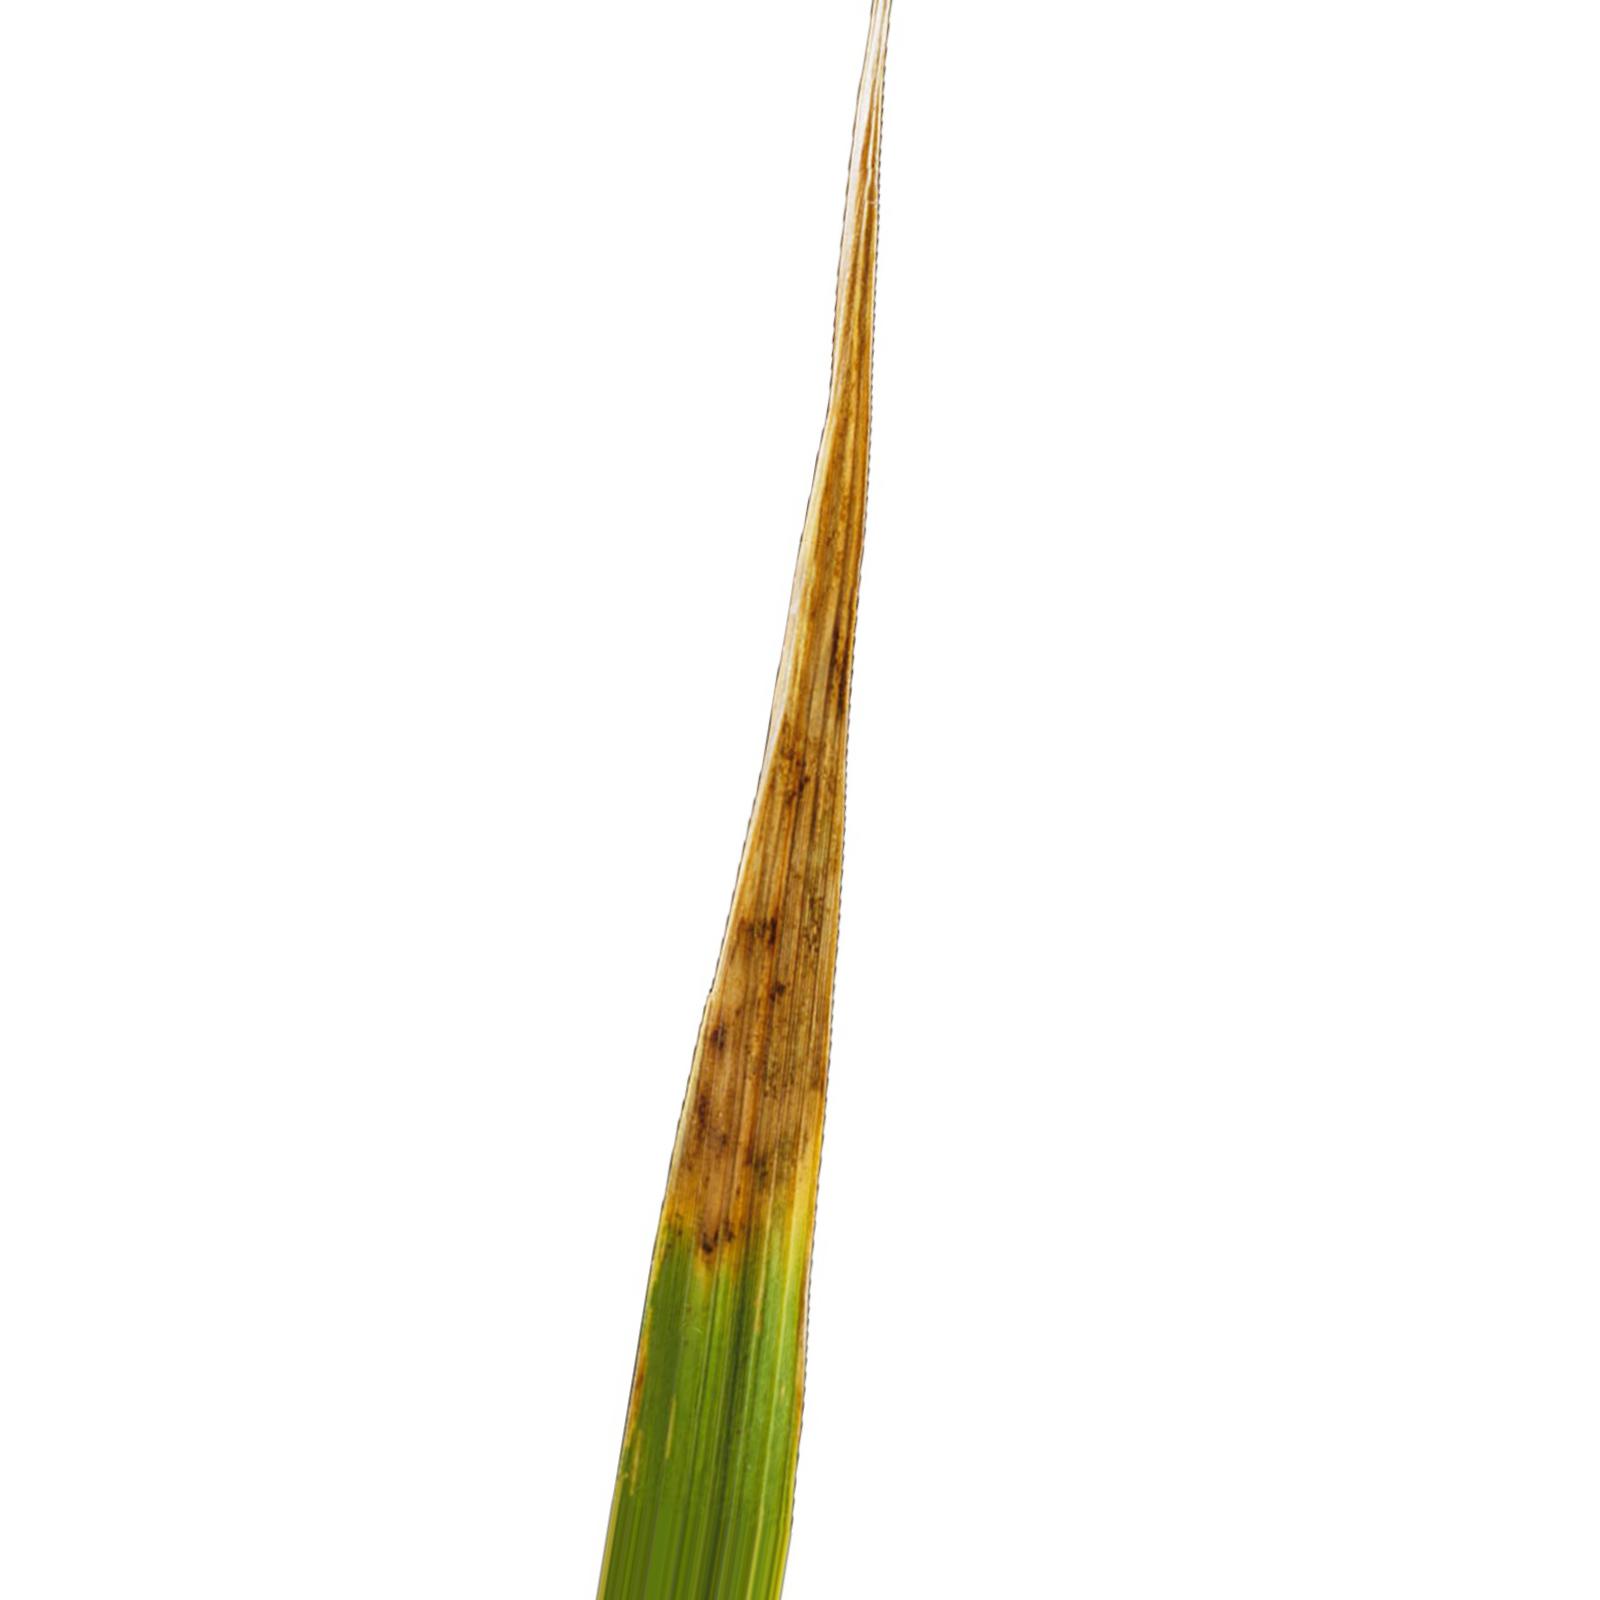
Nhãn: Bệnh Cháy lá ( Leaf scald )